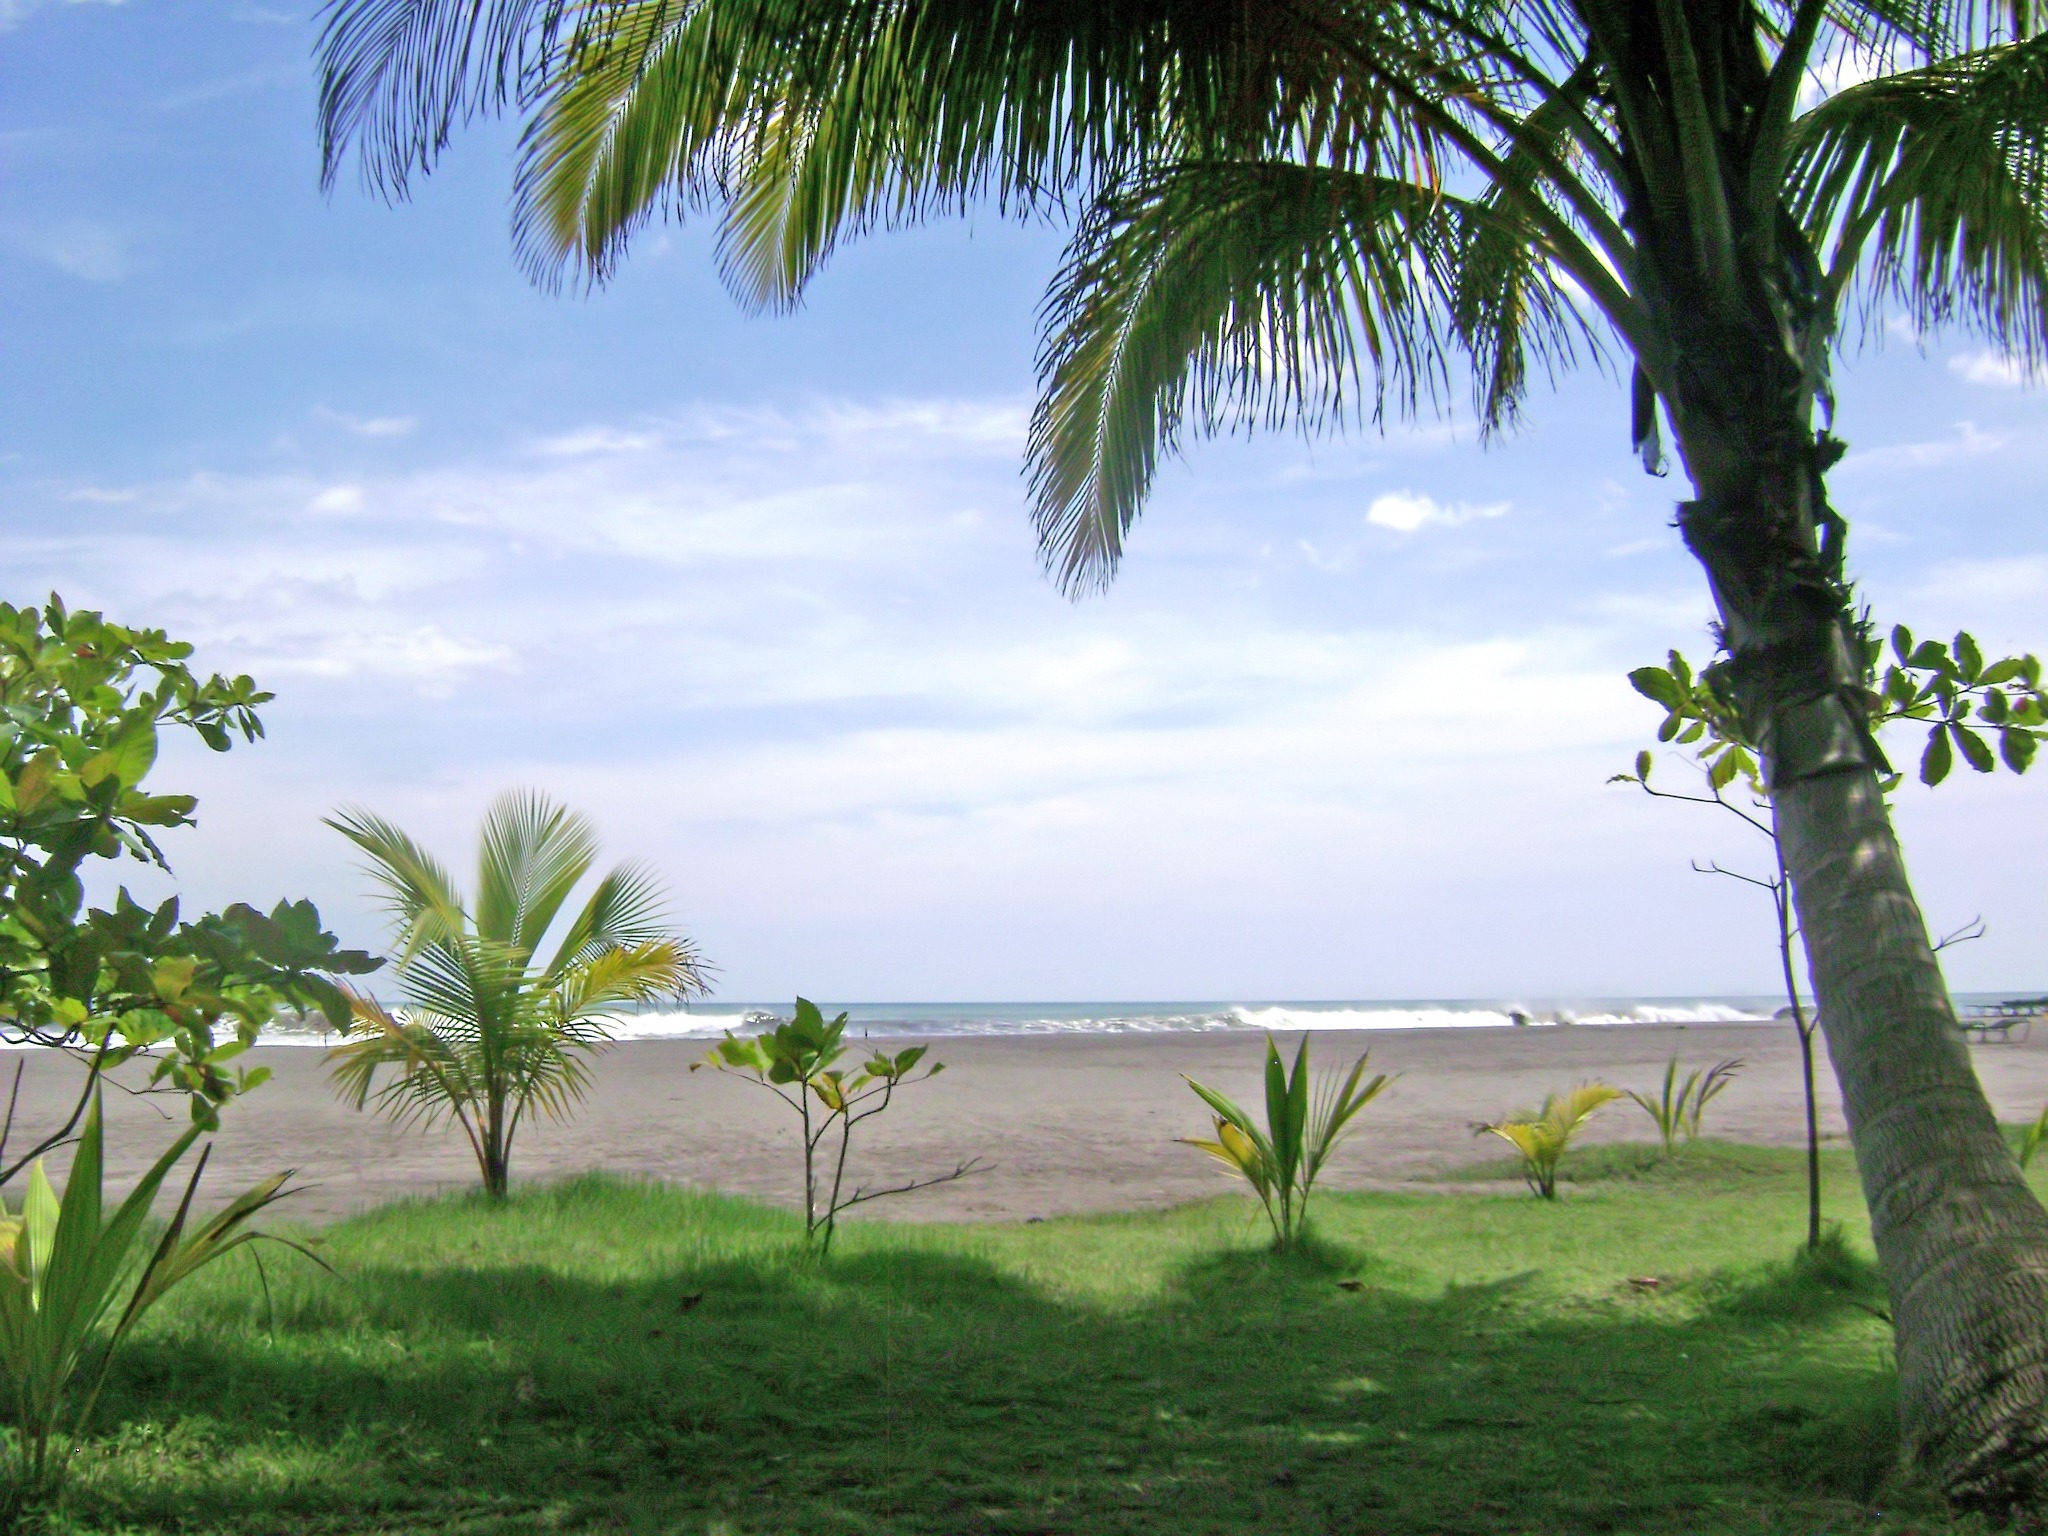
beach, sea, coast, tree, horizon, sky, vacation, jungle, bay, savanna, almond, resort, vegetation, plantation, costa, estate, caribbean, palms, tropics, ecosystem, woody plant, arecales, palm family